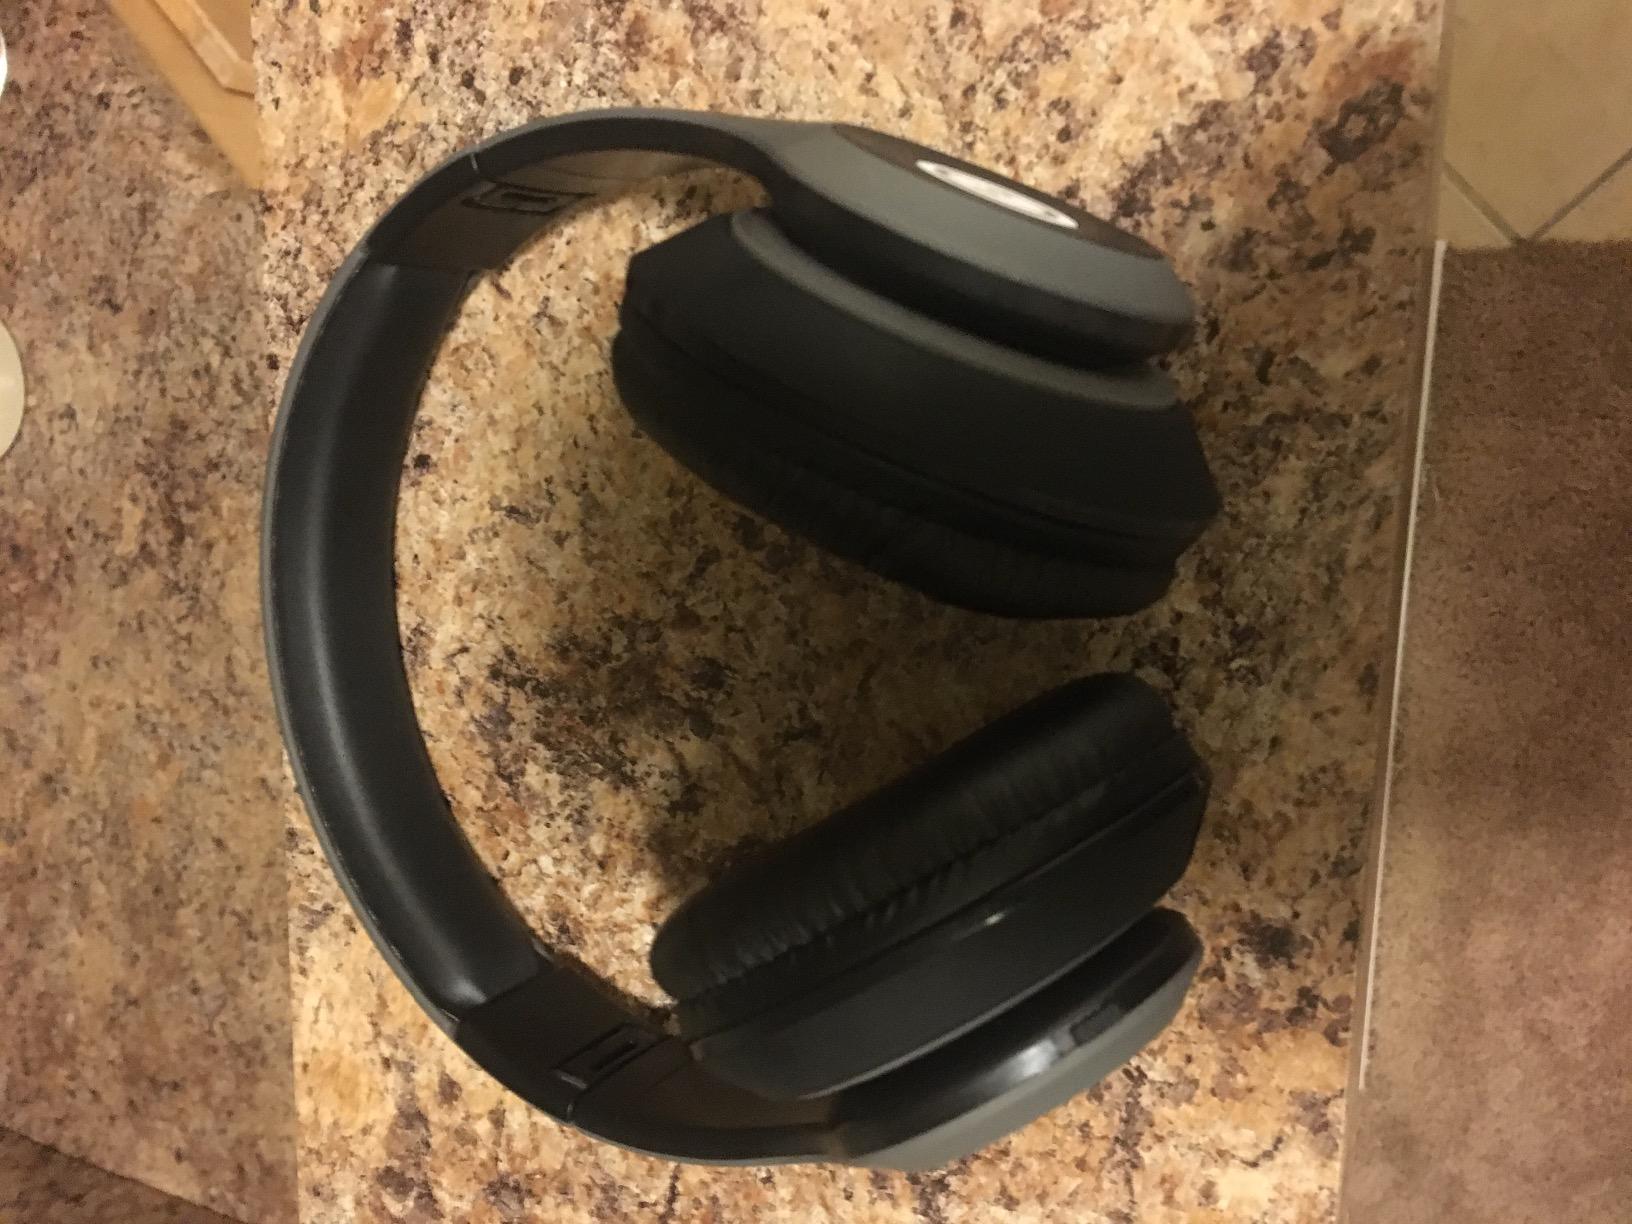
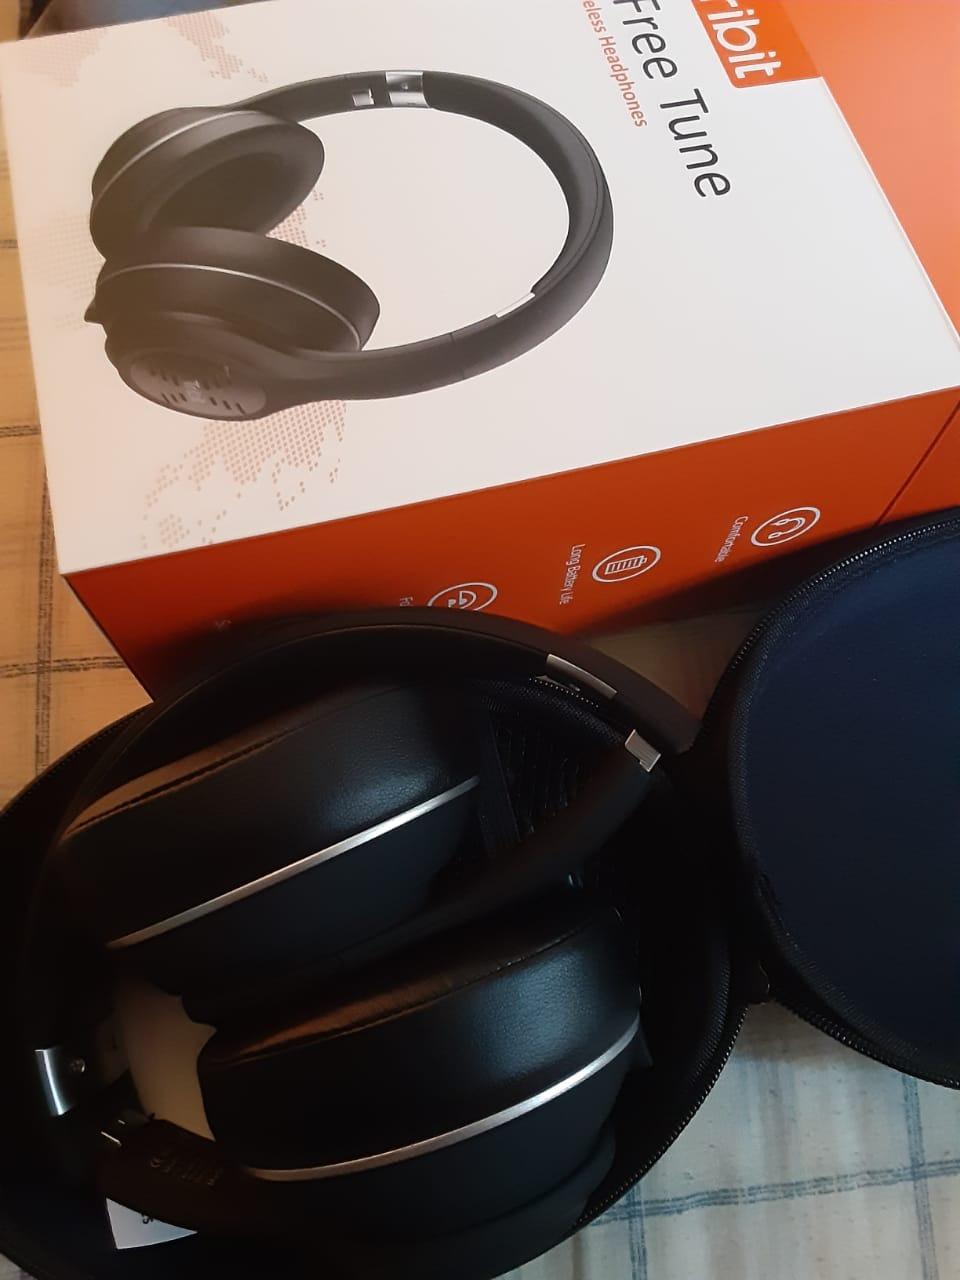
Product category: headphones
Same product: no